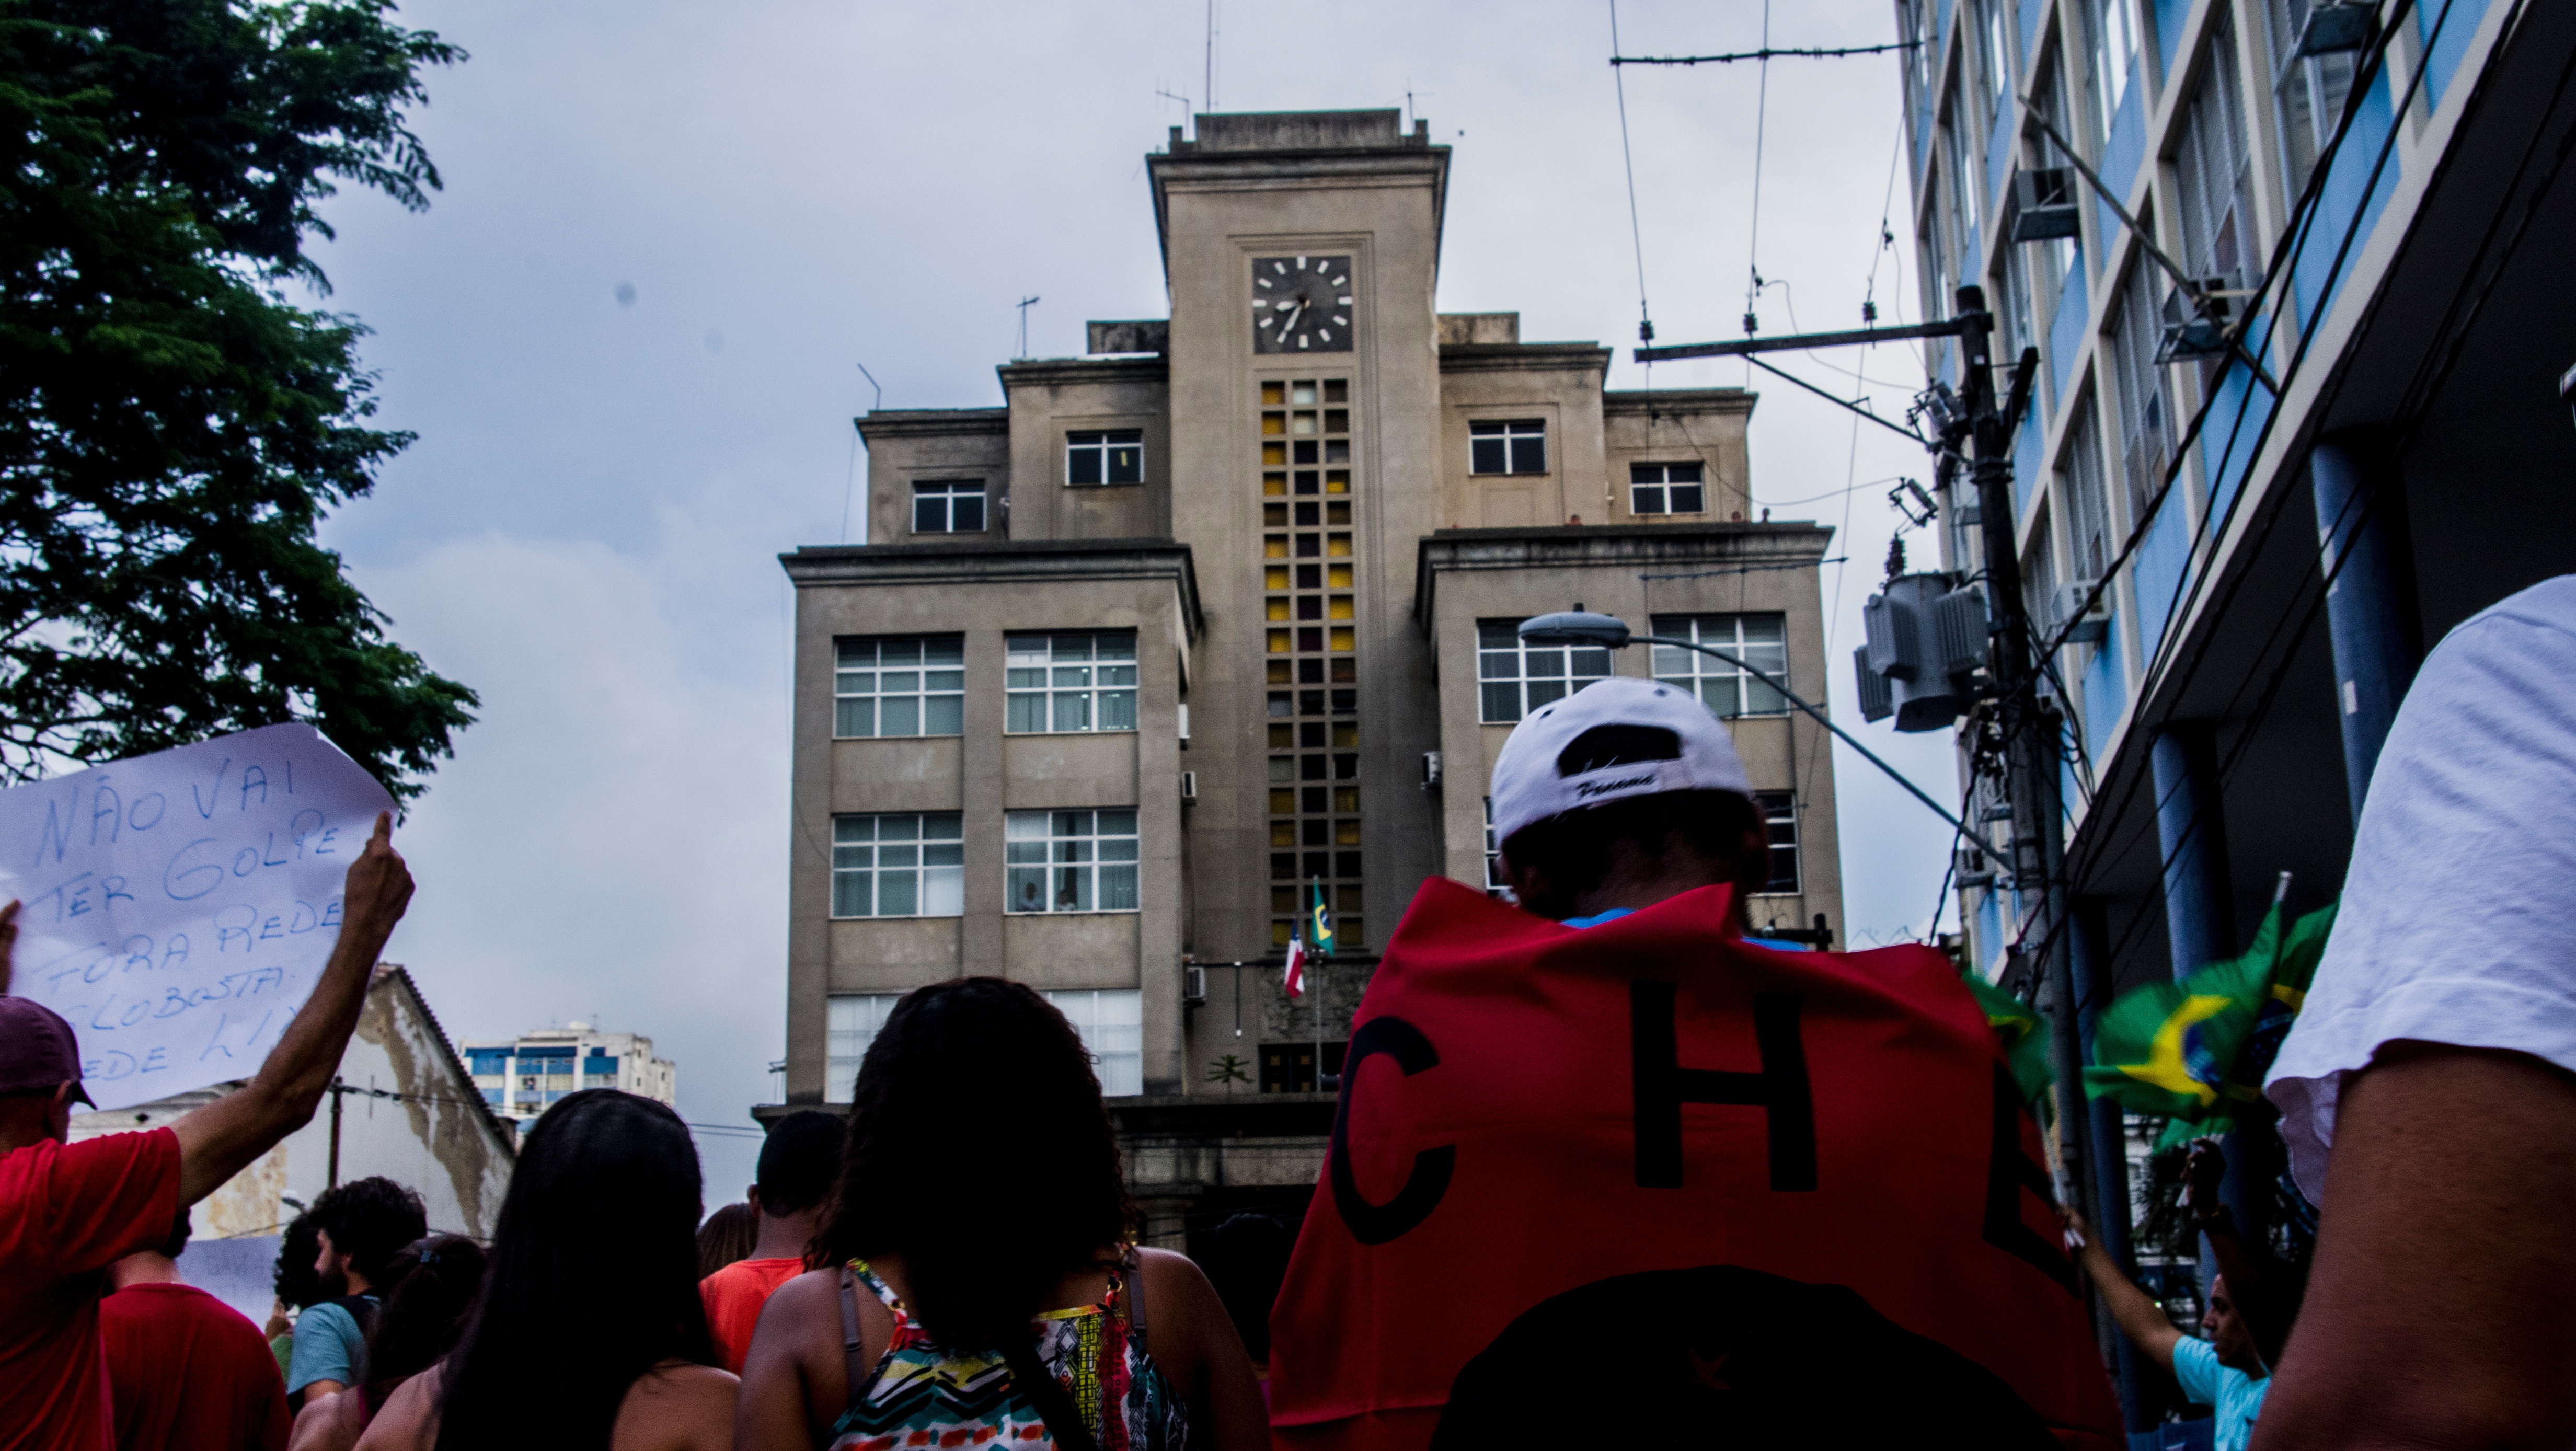
crowd, festival, demonstration, protest